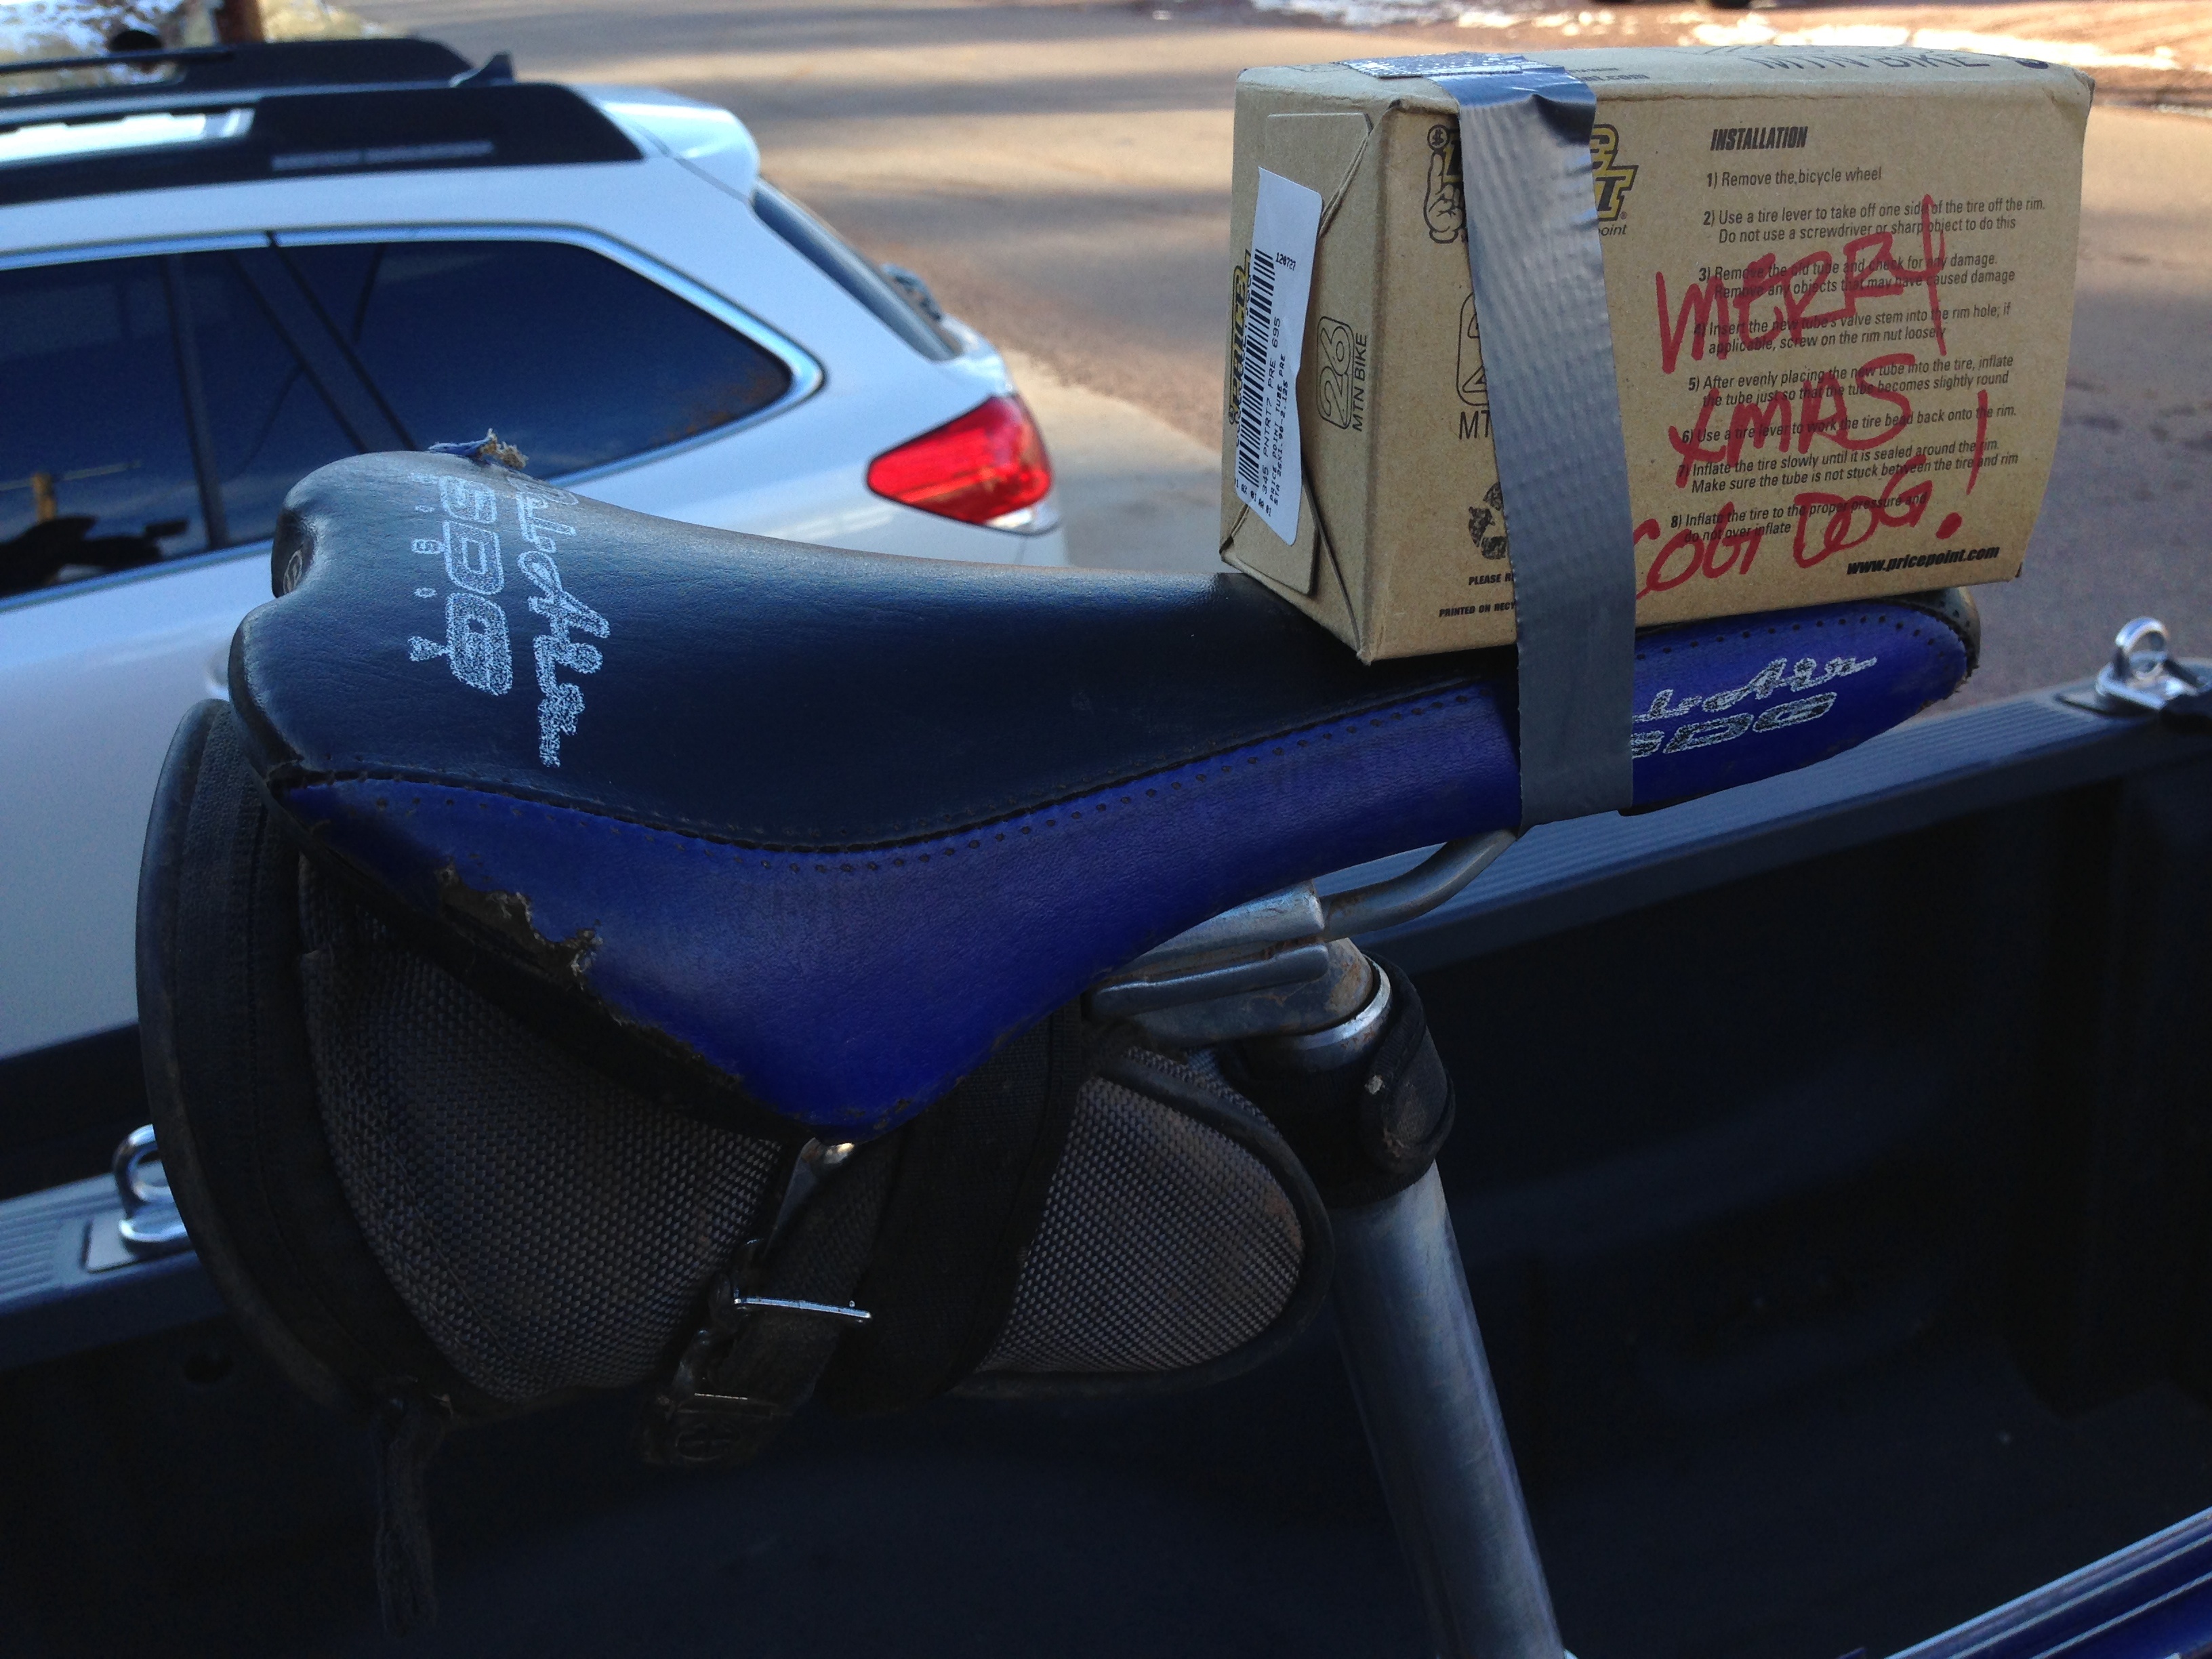
car, glass, vehicle, motorcycle, blue, sports car, supercar, cool image, land vehicle, automobile make, automotive exterior